69th Cyberspace Squadron

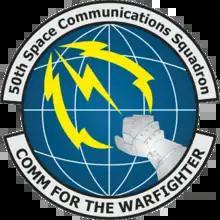
Emblem approx. 2002-2021

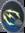
Emblem in 2022

Azure gridlined as a globe Argent, a gauntlet issuant from sinister base bendwise Silver Gray issuing a lightning flash between two arcing lightning flashes bendwise Or; all within a diminished bordure Sable. Attached above the disc a Gray scroll edged with a narrow Black border. Attached below the disc a Gray scroll edged with a narrow Black border and inscribed "COMM FOR THE WARFIGHTER" in Black letters.